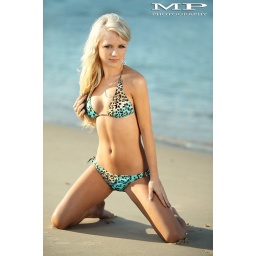
sky in blue 2